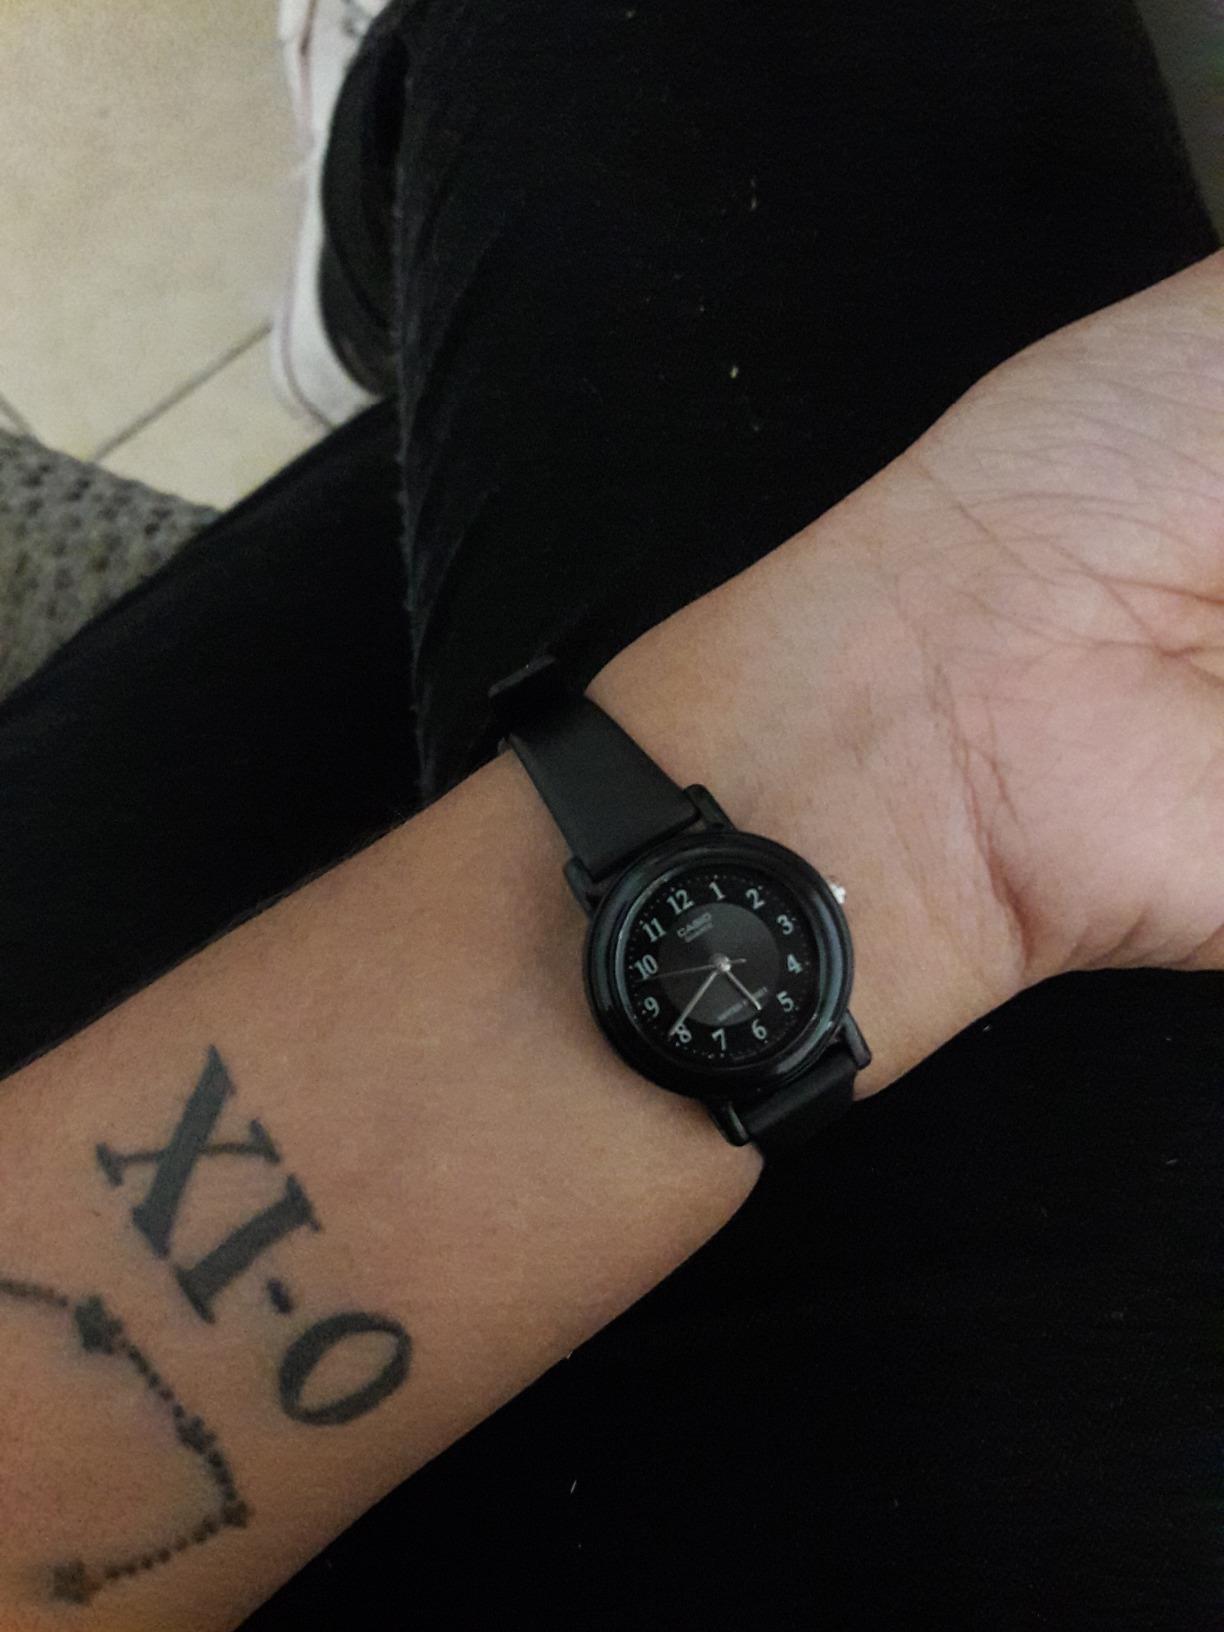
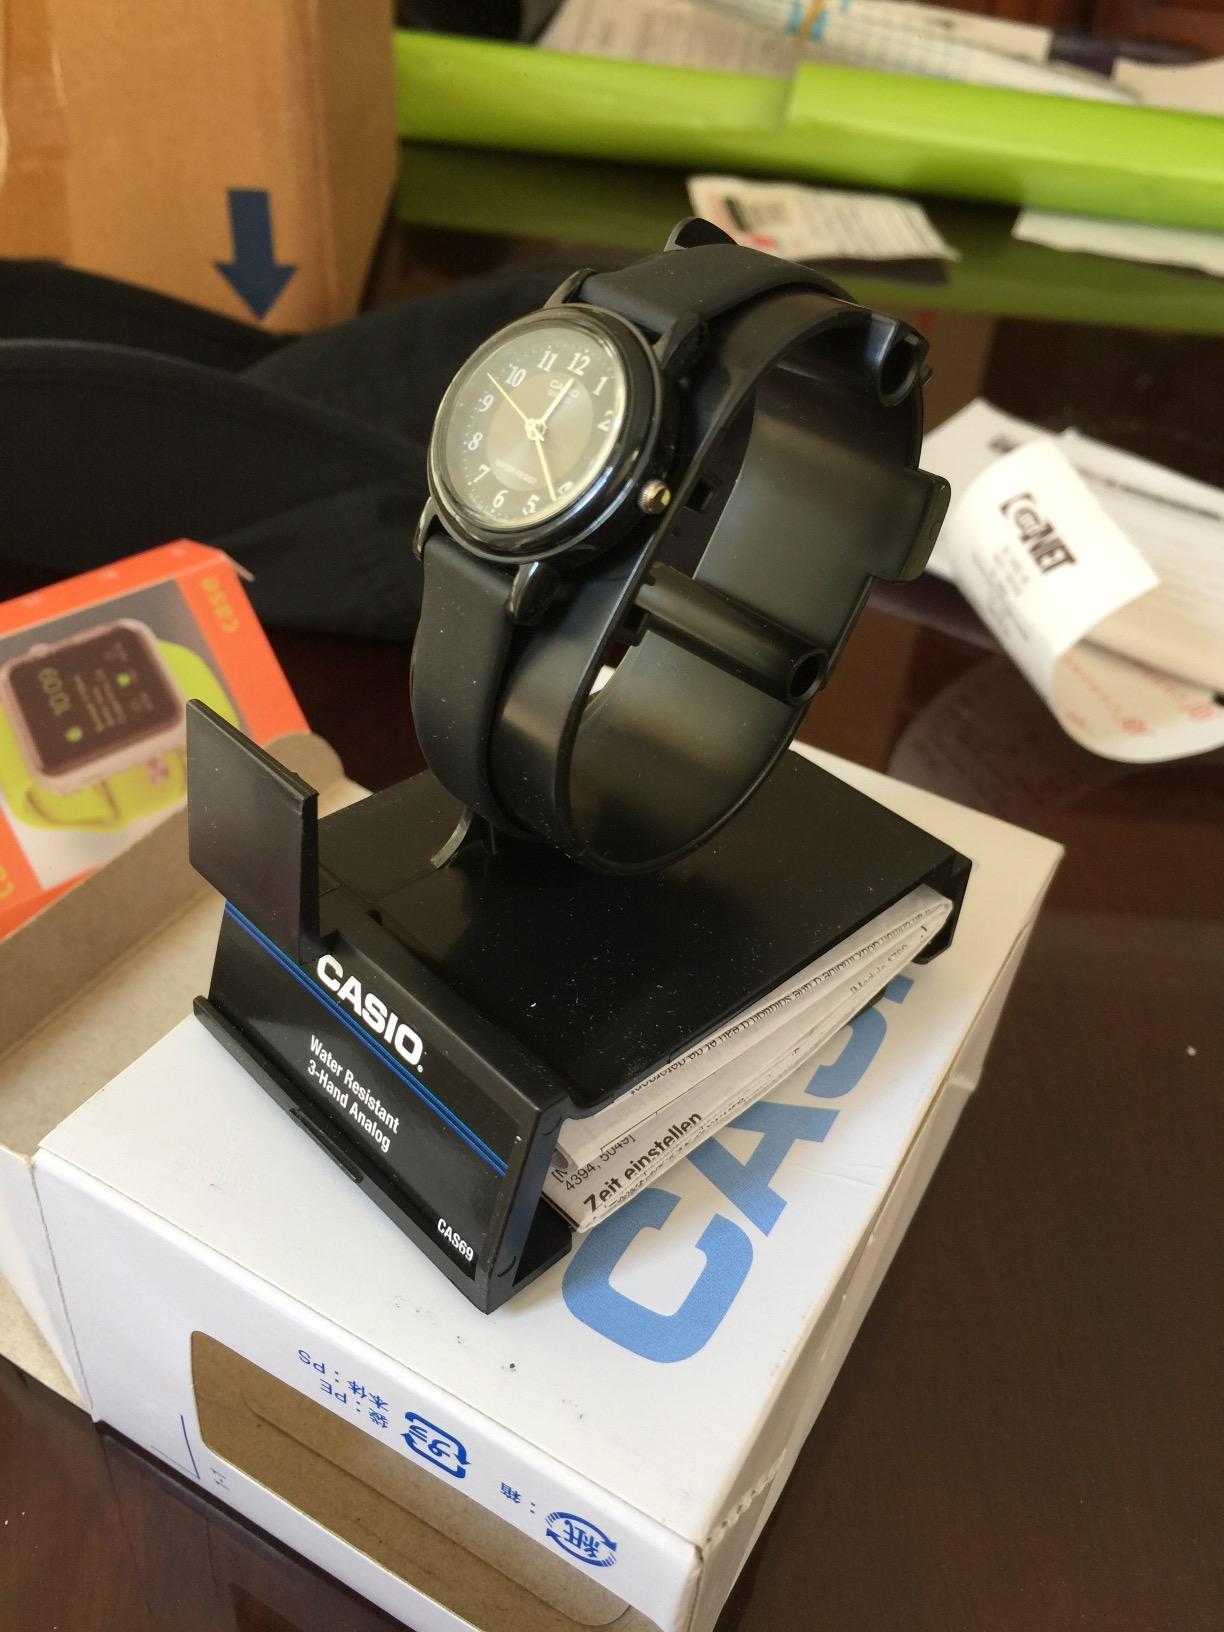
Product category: accessories_watch
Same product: yes